James M. Johnson (politician)

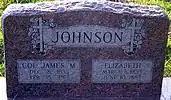
Tombstone of Johnson and his first wife Elizabeth

Johnson died on February 15, 1913, in Madison County, Arkansas at the age of 80. He is buried with his first wife at Colonel Johnson Cemetery in Wesley, Arkansas.